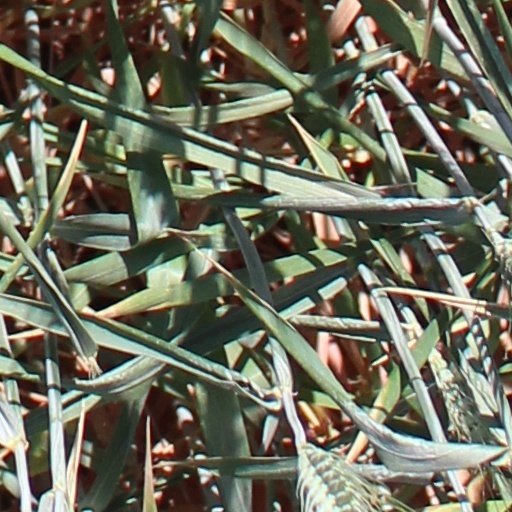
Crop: wheat